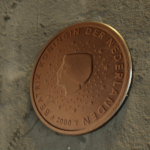
Coin value: 2cents
Country: nl
Edition: 2000